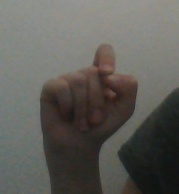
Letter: fa